Alexander Campbell (Illinois politician)

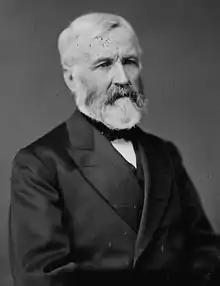

Alexander Campbell (October 4, 1814 – August 8, 1898) was an Illinois businessman, politician, and author. After serving in state and local office as a member of the Whig Party and the Republican Party, Campbell published a book titled "The True American System of Finance", becoming a leading figure in the Greenback movement. Campbell's work expanded on that of economist Edward Kellogg, who had advocated for fiat money. Campbell served a single term in the United States House of Representatives as an independent, and won the backing of several delegates for the presidential nomination at the 1876 and 1880 Greenback National Convention.